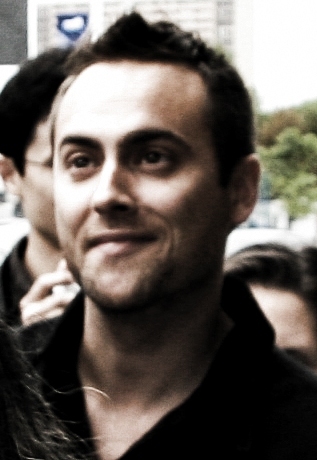
สจวร์ต ทาวน์เซนด์

| image = StuartTownsend07TIFF.jpg
| caption = โฆษณาภาพยนตร์เรื่อง"Battle in Seattle" เมื่อวันที่ 22 กันยายน 2551
| name = สจวร์ต ทาวน์เซนด์
| birth_name = สจวร์ต ปีเตอร์ ทาวน์เซนด์
| birth_place = Howth, County Dublin, Republic of Ireland|Ireland
| residence = Costa Rica
| nationality = Irish people|Irish
| occupation = นักแสดง
| years_active= 1993-2015
| domestic_partner = Charlize Theron (2001–2010)Agatha Araya (2013–present)
| children = 2
| parents = Peter_Townsend_(golfer)|Peter TownsendLorna Townsend
สจวร์ต ทาวน์เซนด์ เป็นนักแสดงชาวไอริชที่โด่งดังจากบท เลสตัส ในเรื่อง Queen of the Damme และบทดอเรียน เกรย์ จากเรื่อง เดอะ ลีค มหัศจรรย์ชน คนพิทักษ์โลก
เคยคบหาชาร์ลีซ เธอรอน แต่ได้เลิกรากันไป จ๊วร์ต มั่นใจสัมพันธ์รัก ไม่หวั่นเป็นเหมือนคู่ เบนนิเฟอร์
...อ้างอิง และเกือบได้รับบทอารากอนในเรื่องเดอะ ลอร์ด ออฟ เดอะ ริง แต่ได้ถอนตัวออกไปเพียงแค่ 2 นาทีที่กำลังจะถ่าย ทำ ด้วยเหตุผลที่ว่าเขาหน้าเด็กจนเกินไป 9 นักแสดงดังที่โดนเด้งจากบท เพราะเหตุผลสุดธรรมดา
==ผลงาน==
==อ้างอิง==
* ความจริงเกี่ยวกับ หนังในตำนาน ที่คุณน่าจะเคยดูแต่อาจไม่เคยรู้มาก่อน
* ลือ ชาร์ลิซ เธียรอน เลิกแฟนหนุ่ม ทิ้งแหวนแทนใจ 9 ปี
* สจ๊วร์ต มั่นใจสัมพันธ์รัก ไม่หวั่นเป็นเหมือนคู่ เบนนิเฟอร์
หมวดหมู่:นักแสดงไอริช
หมวดหมู่:นักแสดงอเมริกัน
หมวดหมู่:บุคคลที่เกิดในปี พ.ศ. 2515
หมวดหมู่:บุคคลจากเทศมณฑลดับลิน